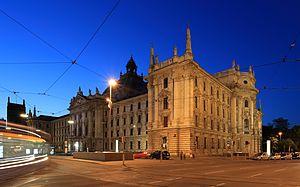
Le Palais de Justice de Munich est un ensemble de deux palais de justice et bâtiments administratifs de Munich.